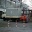
Label: ambulance